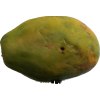
Label: papaya